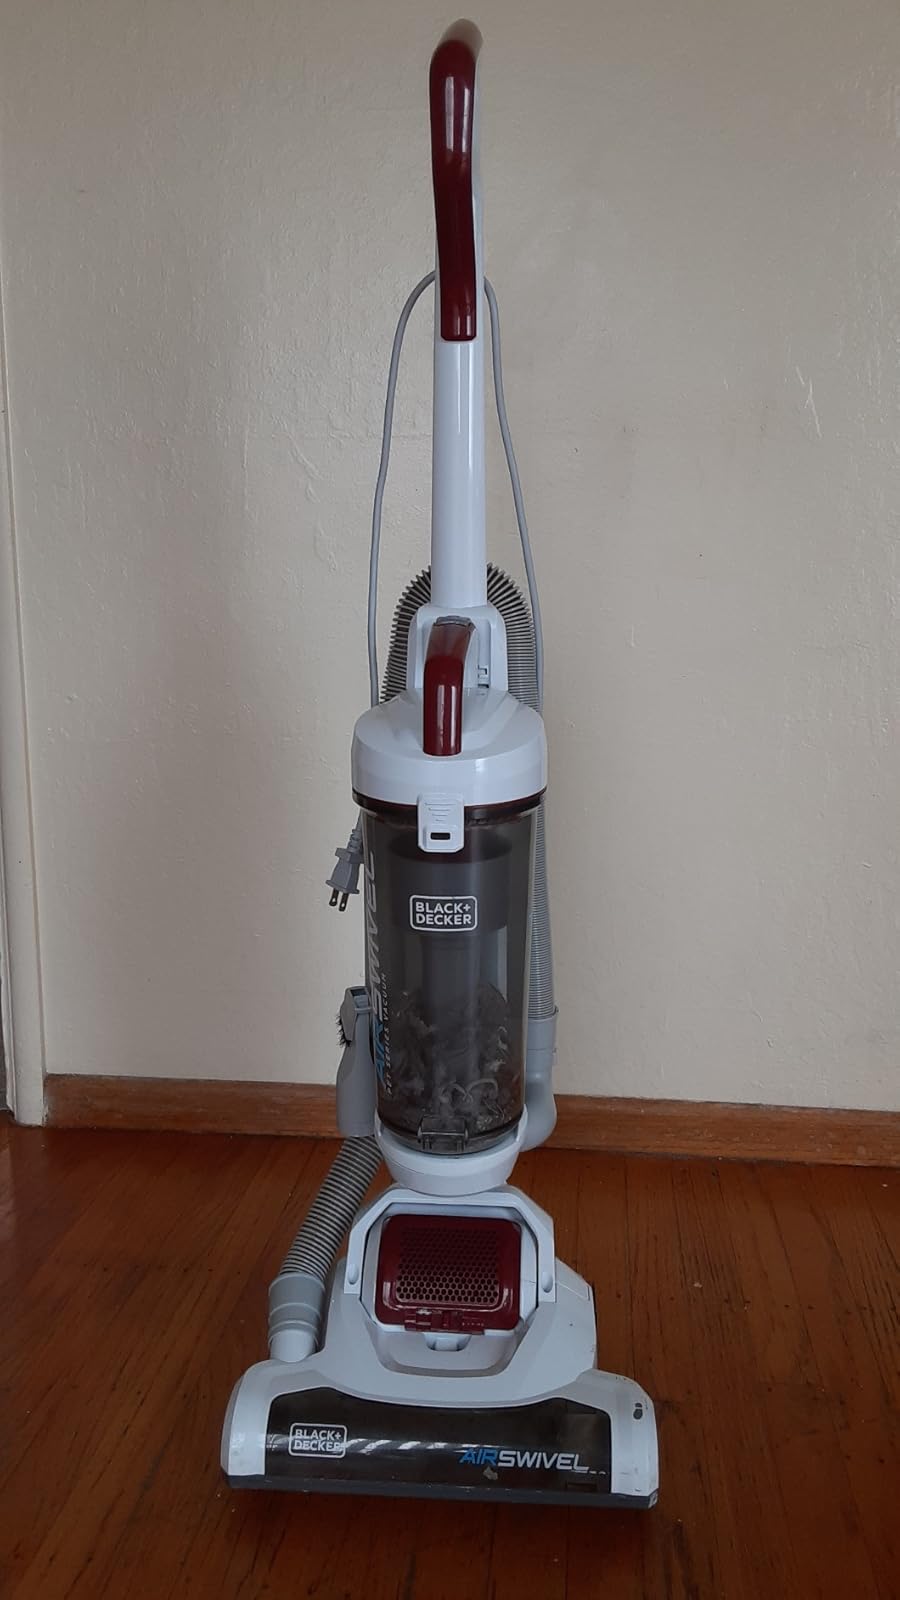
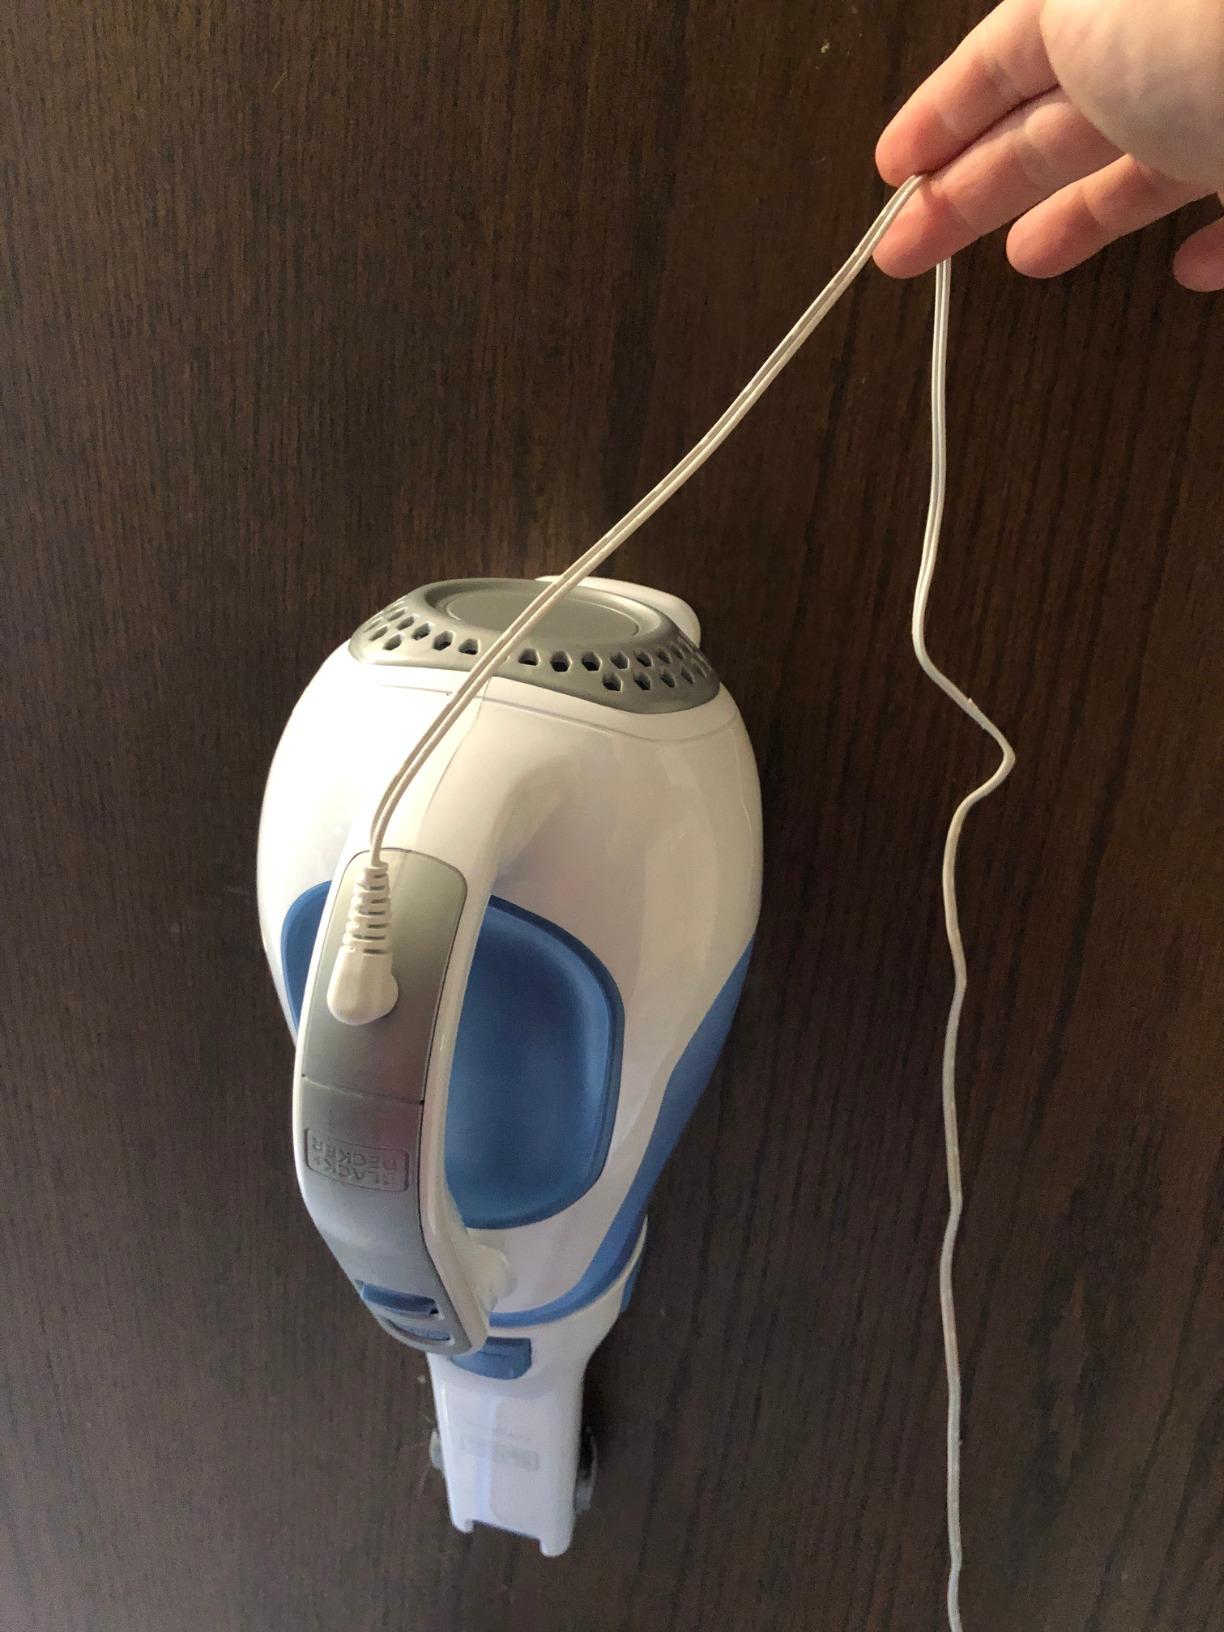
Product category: items_vacuum
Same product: no